Merpati Nusantara Airlines Flight 836

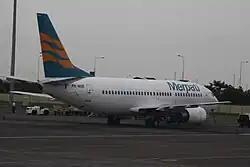
The aircraft involved, PK-MDE, seen before the accident

Merpati Nusantara Airlines Flight 836 was a scheduled domestic flight between Sorong and Manokwari, Indonesia. On 13 April 2010, the flight, operated by Boeing 737-300 (registered as PK-MDE), overran the runway on landing. The aircraft broke into three pieces. All of the 110 occupants on board survived, with 44 of them receiving injuries.